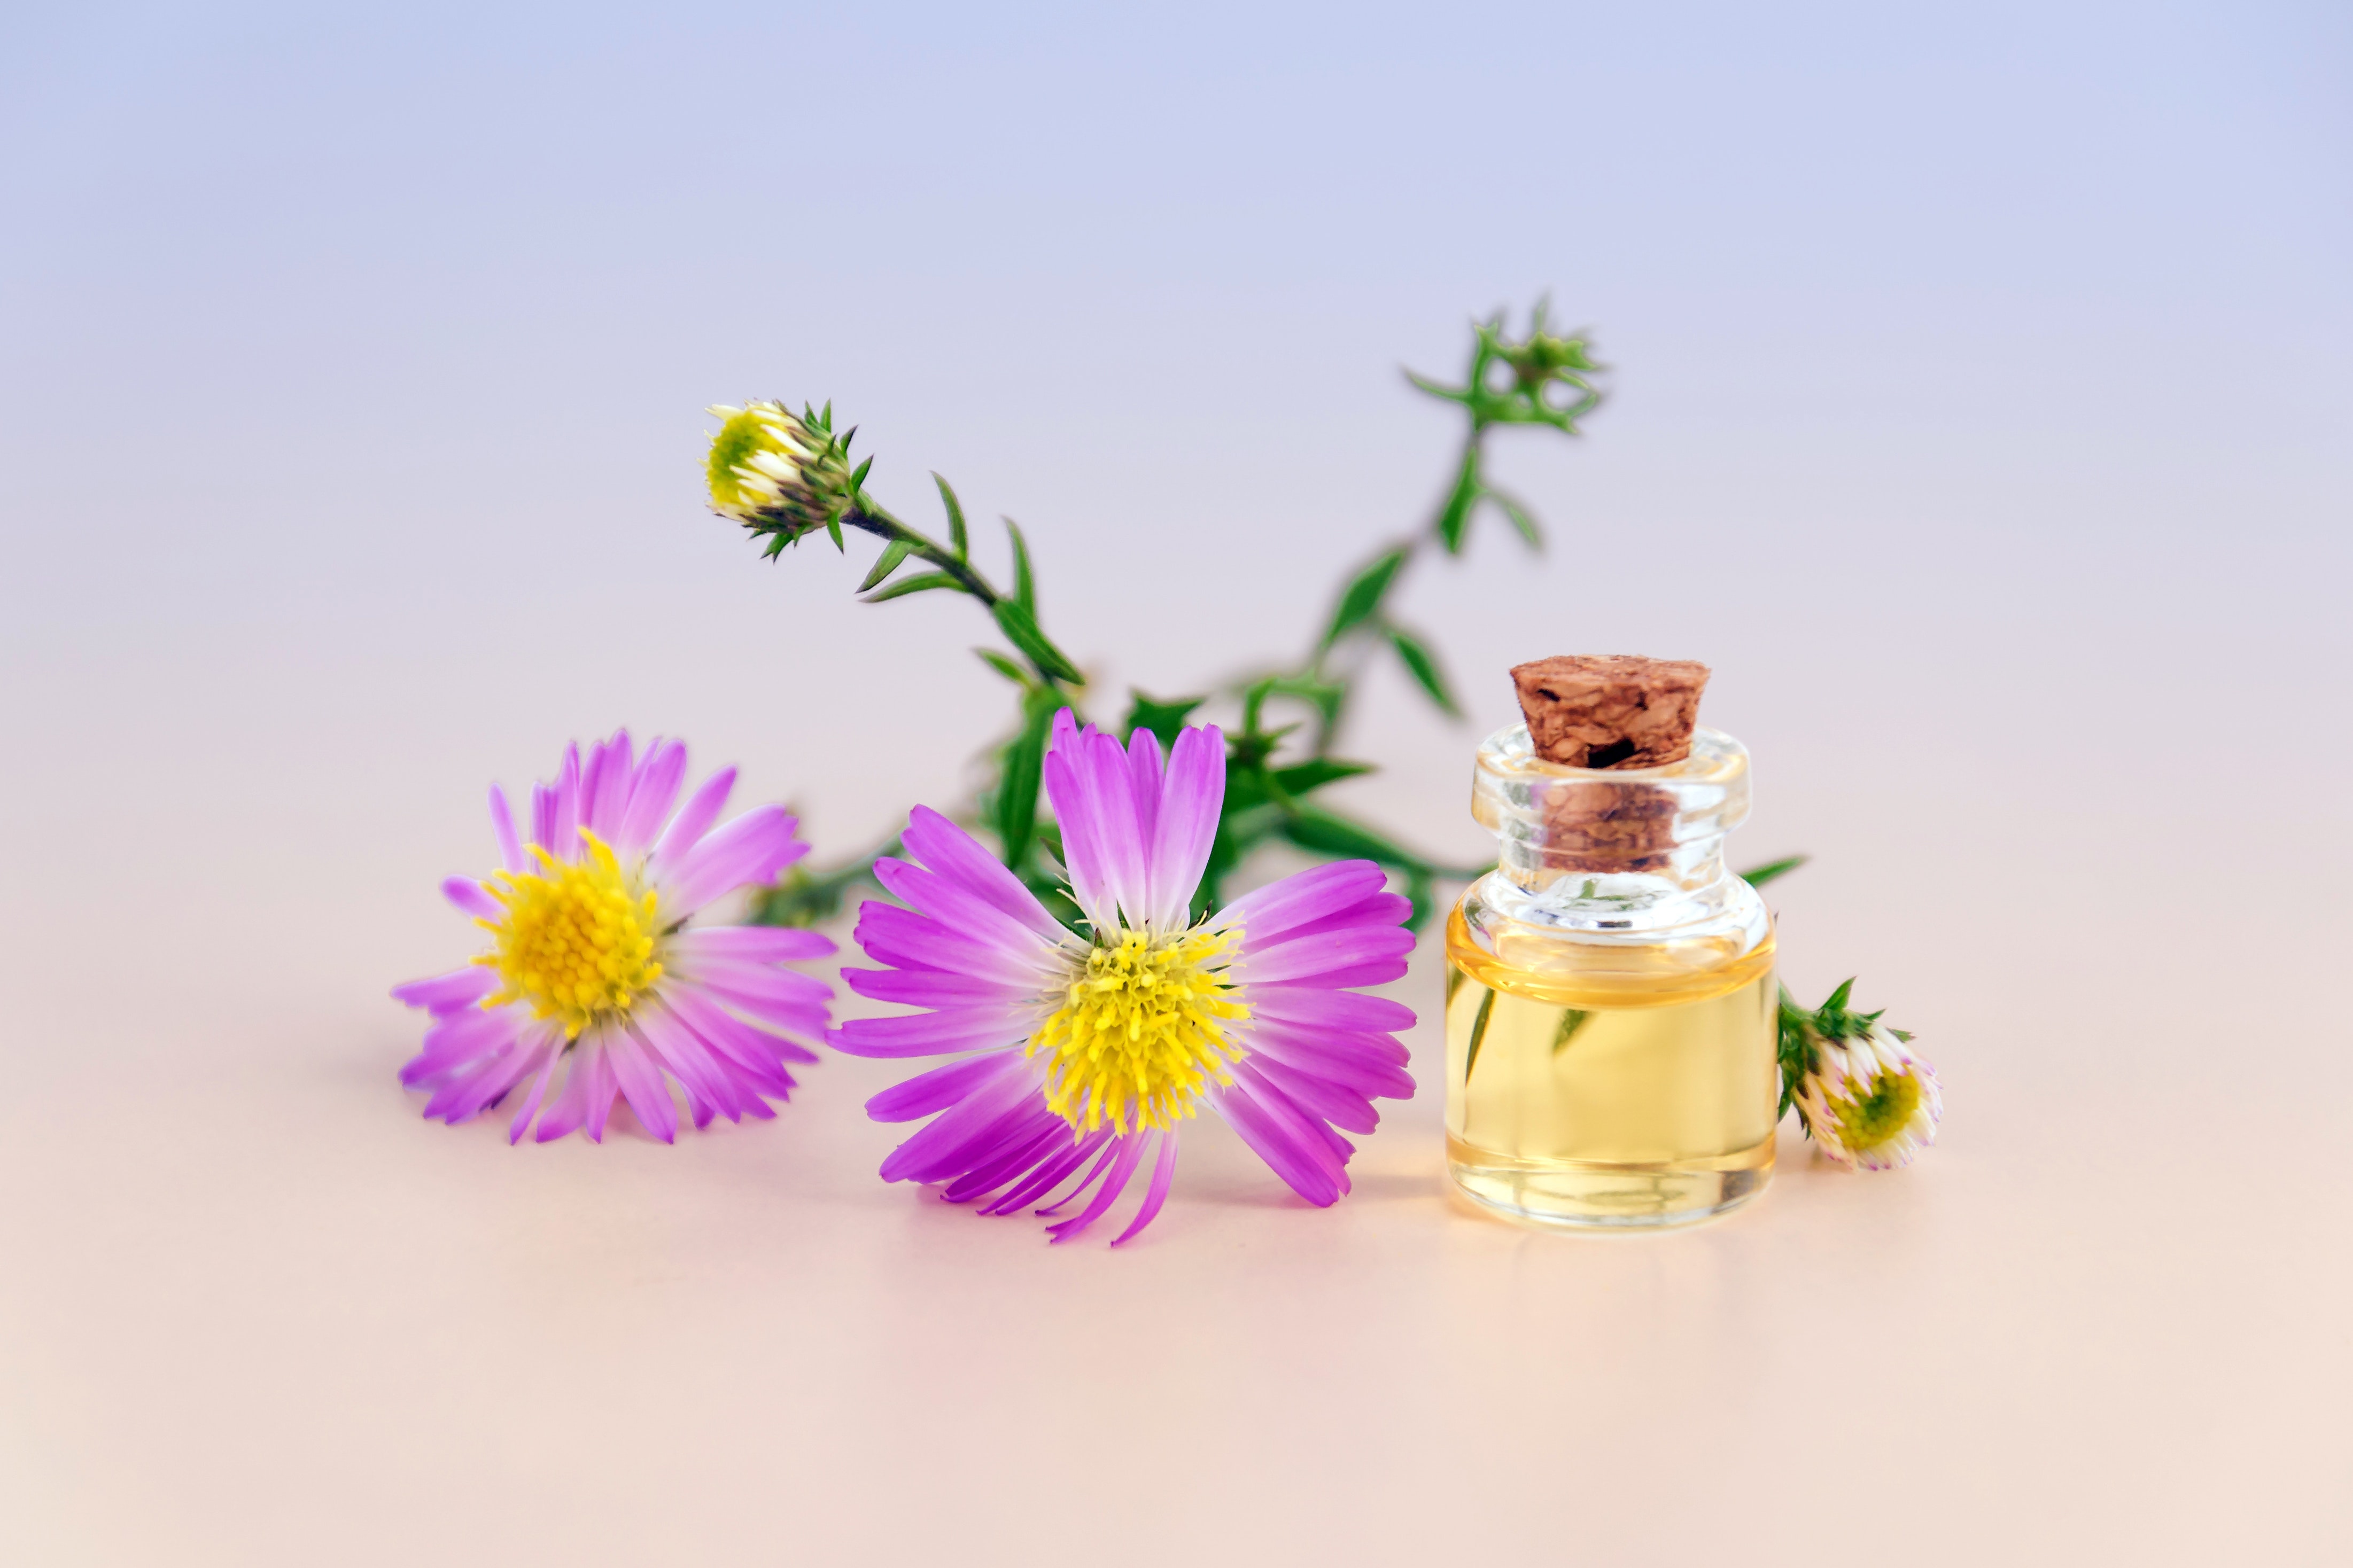
flower, camomile, chamomile, plant, herbal, still life, still life photography, wildflower, herbaceous plant, daisy family, mayweed, flowering plant, petal, chamaemelum nobile, herb, aster